Stanthorne Hall

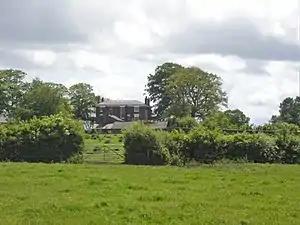
Stanthorne Hall

Stanthorne Hall is a country house standing to the west of the village of Stanthorne, Cheshire, England. It was built between 1804 and 1807 for Richard Dutton, who had purchased the estate from the Leicesters of Tabley. The house is constructed of brick with painted stone dressings and a slate roof. It is in three storeys with a symmetrical entrance front of three bays. The doorway is surrounded by Tuscan columns and an open pediment with a fanlight. The windows are sash windows. To the rear is a long wing. Inside the house, the entrance hall contains an open well staircase of three flights, and has a cornice with a frieze containing triglyphs. Two of the ground floor rooms have black marble fireplaces. The house is recorded in the National Heritage List for England as a designated Grade II listed building.